Hackney Museum

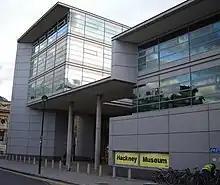
Hackney Technology and Learning Centre (includes Hackney Museum and Central Library)

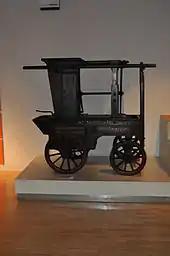
Hackney's first fire engine exhibited in the museum

Hackney Museum is a local history museum located in the London Borough of Hackney. Amongst other aspects of the Hackney area, the museum explores the history of immigration.